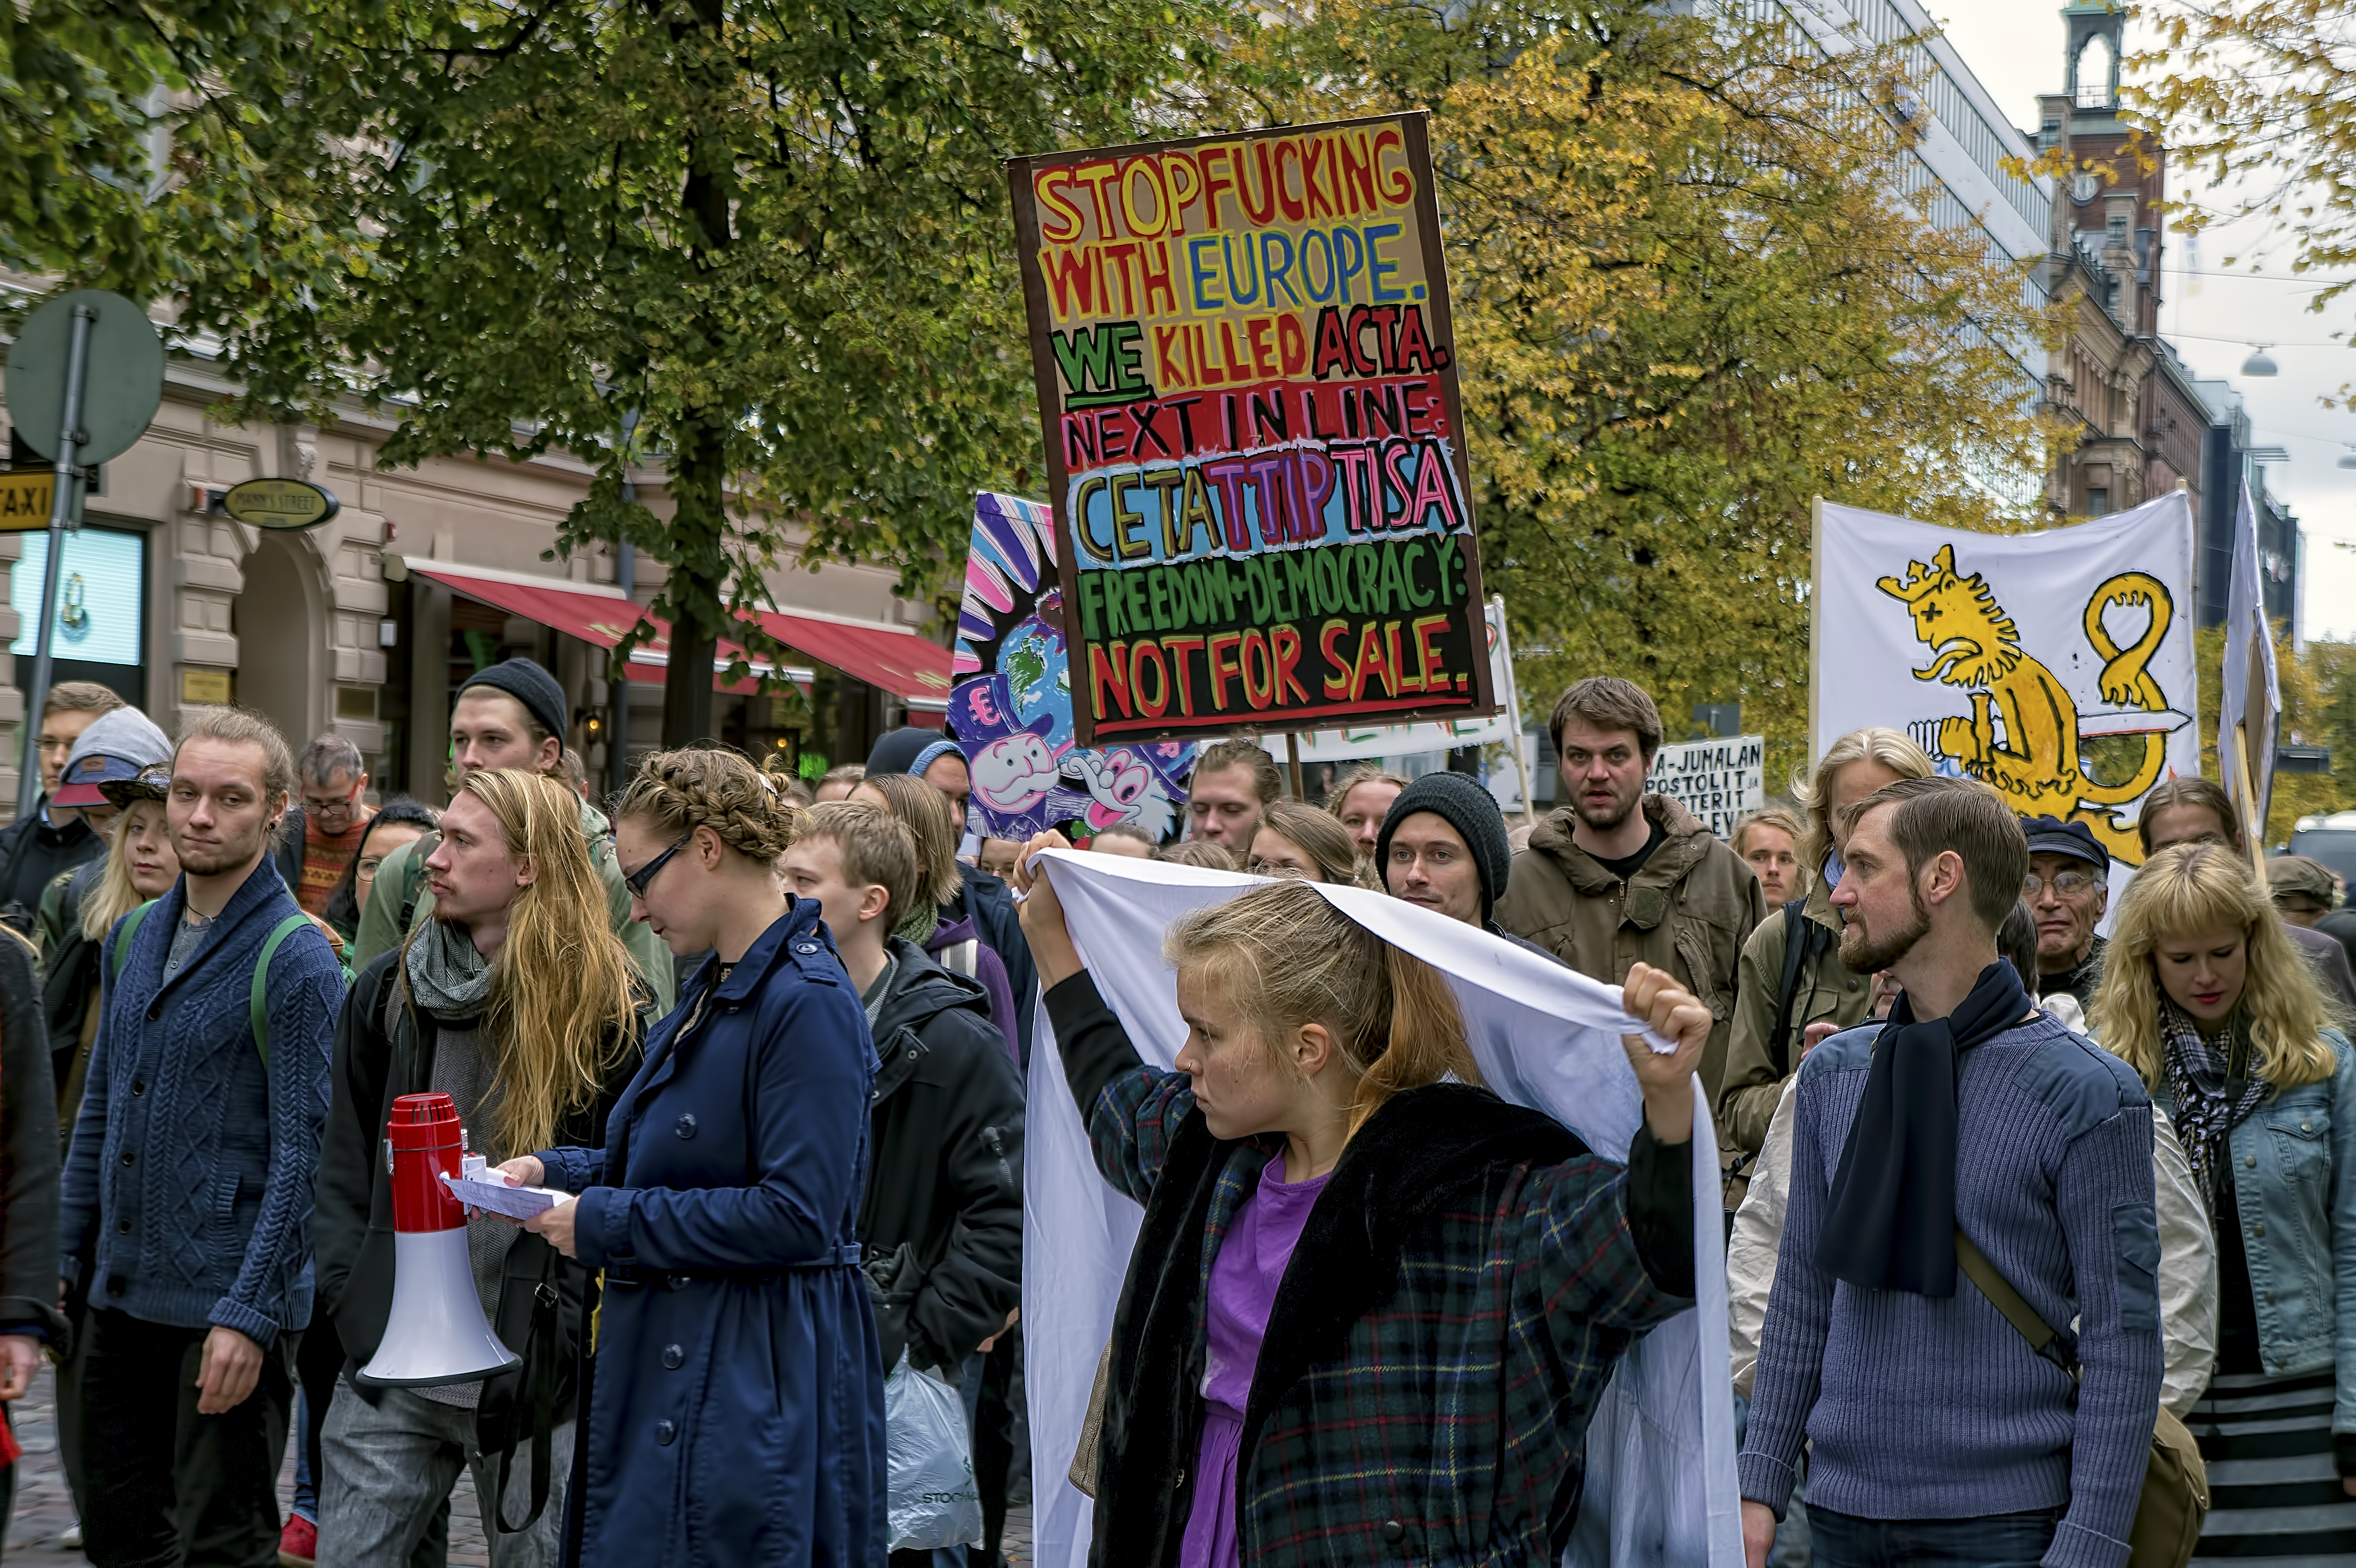
europe, freedom, free, cool image, for, trade, finland, helsinki, stop, sale, with, demonstration, cool photo, i, protest, democracy, treaty, fucking, we, killed, tisa, agains, acta, ttip, ceta, traties